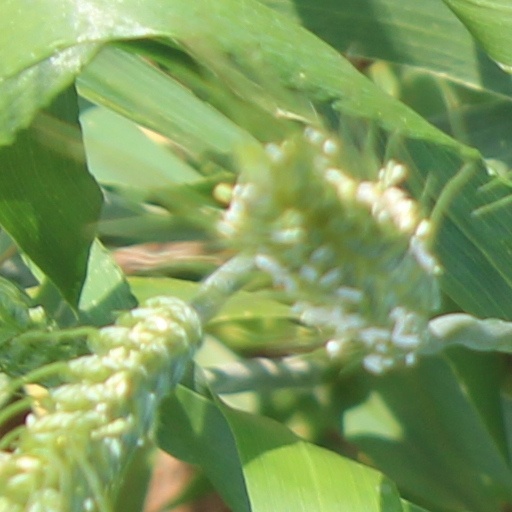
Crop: wheat